South Georgia pintail

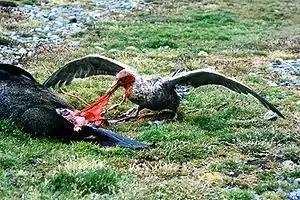
Giant petrel feeding on seal carcass on South Georgia

David Parmelee describes the latter behaviour from Bird Island as follows: